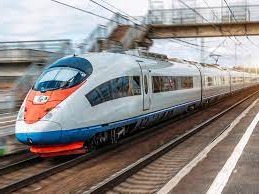
Vehicle type: Trains